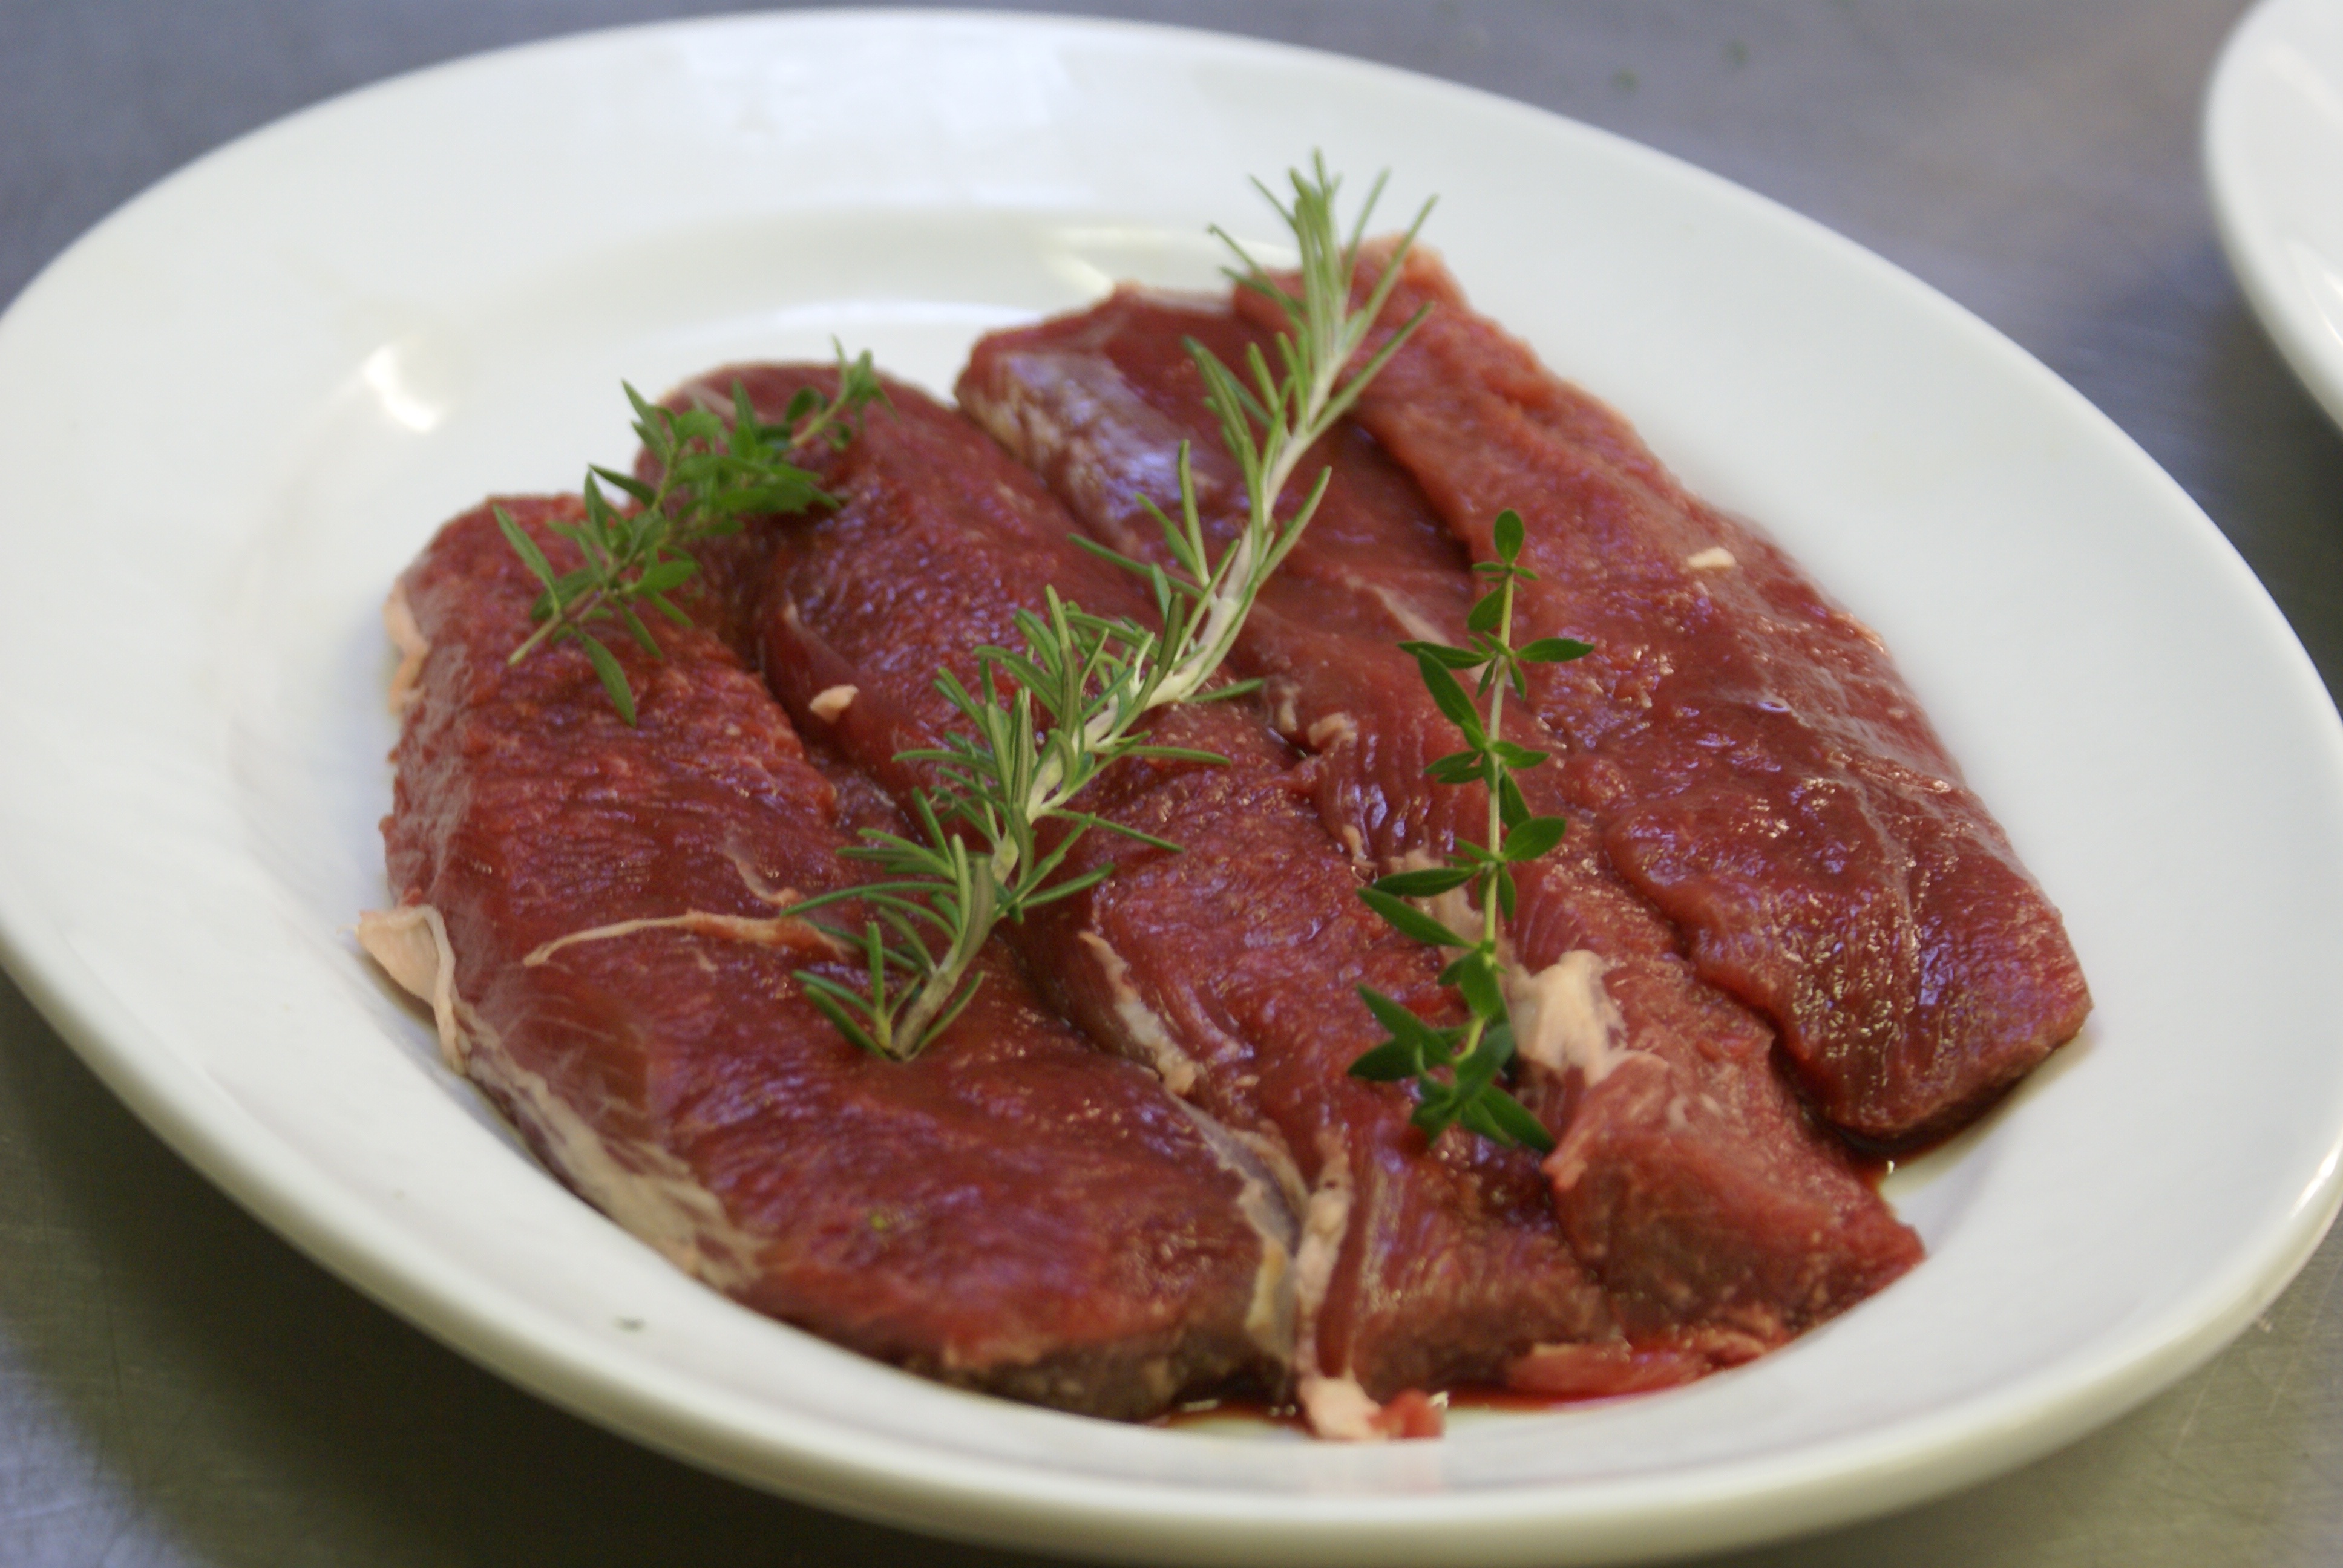
dish, food, recipe, eat, meat, cuisine, steak, veal, fillet, venison, red meat, beef tenderloin, rib eye steak, roast beef, animal source foods, kobe beef, sirloin steak, corned beef, lamb and mutton, fillet of heidschnucke, carne asada